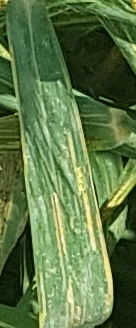
Label: Wheat___Yellow_Rust